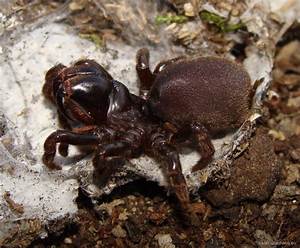
Label: ragno